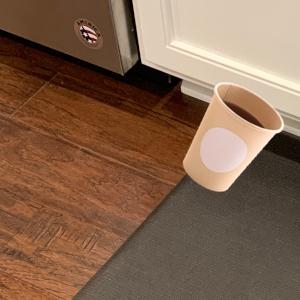
Label: cups